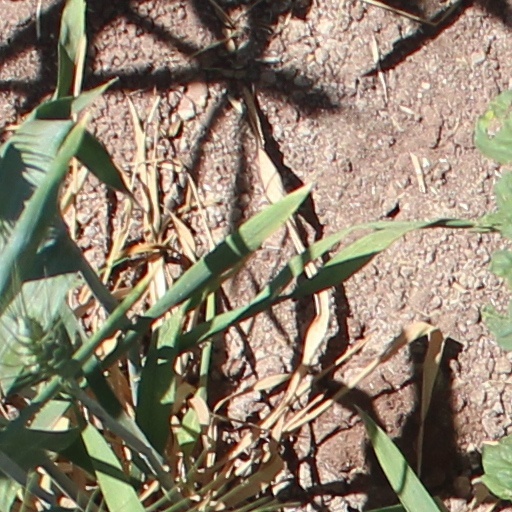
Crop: wheat